Trobriand Islands

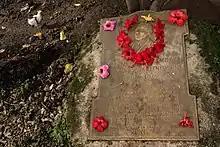
A plaque dedicated to Bronisław Malinowski in Omarakana, decorated by village children

The first European visitor to the islands was the French ship "Espérance" in 1793. The ship's navigator, Antoine Bruni d'Entrecasteaux, named them after his first lieutenant, Denis de Trobriand.